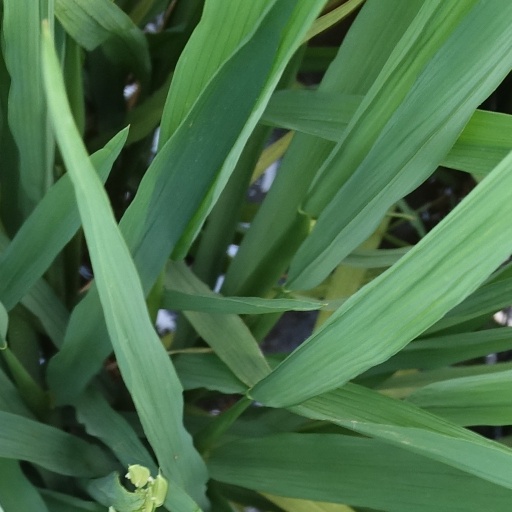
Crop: rice